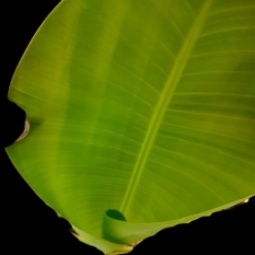
Label: Zinc